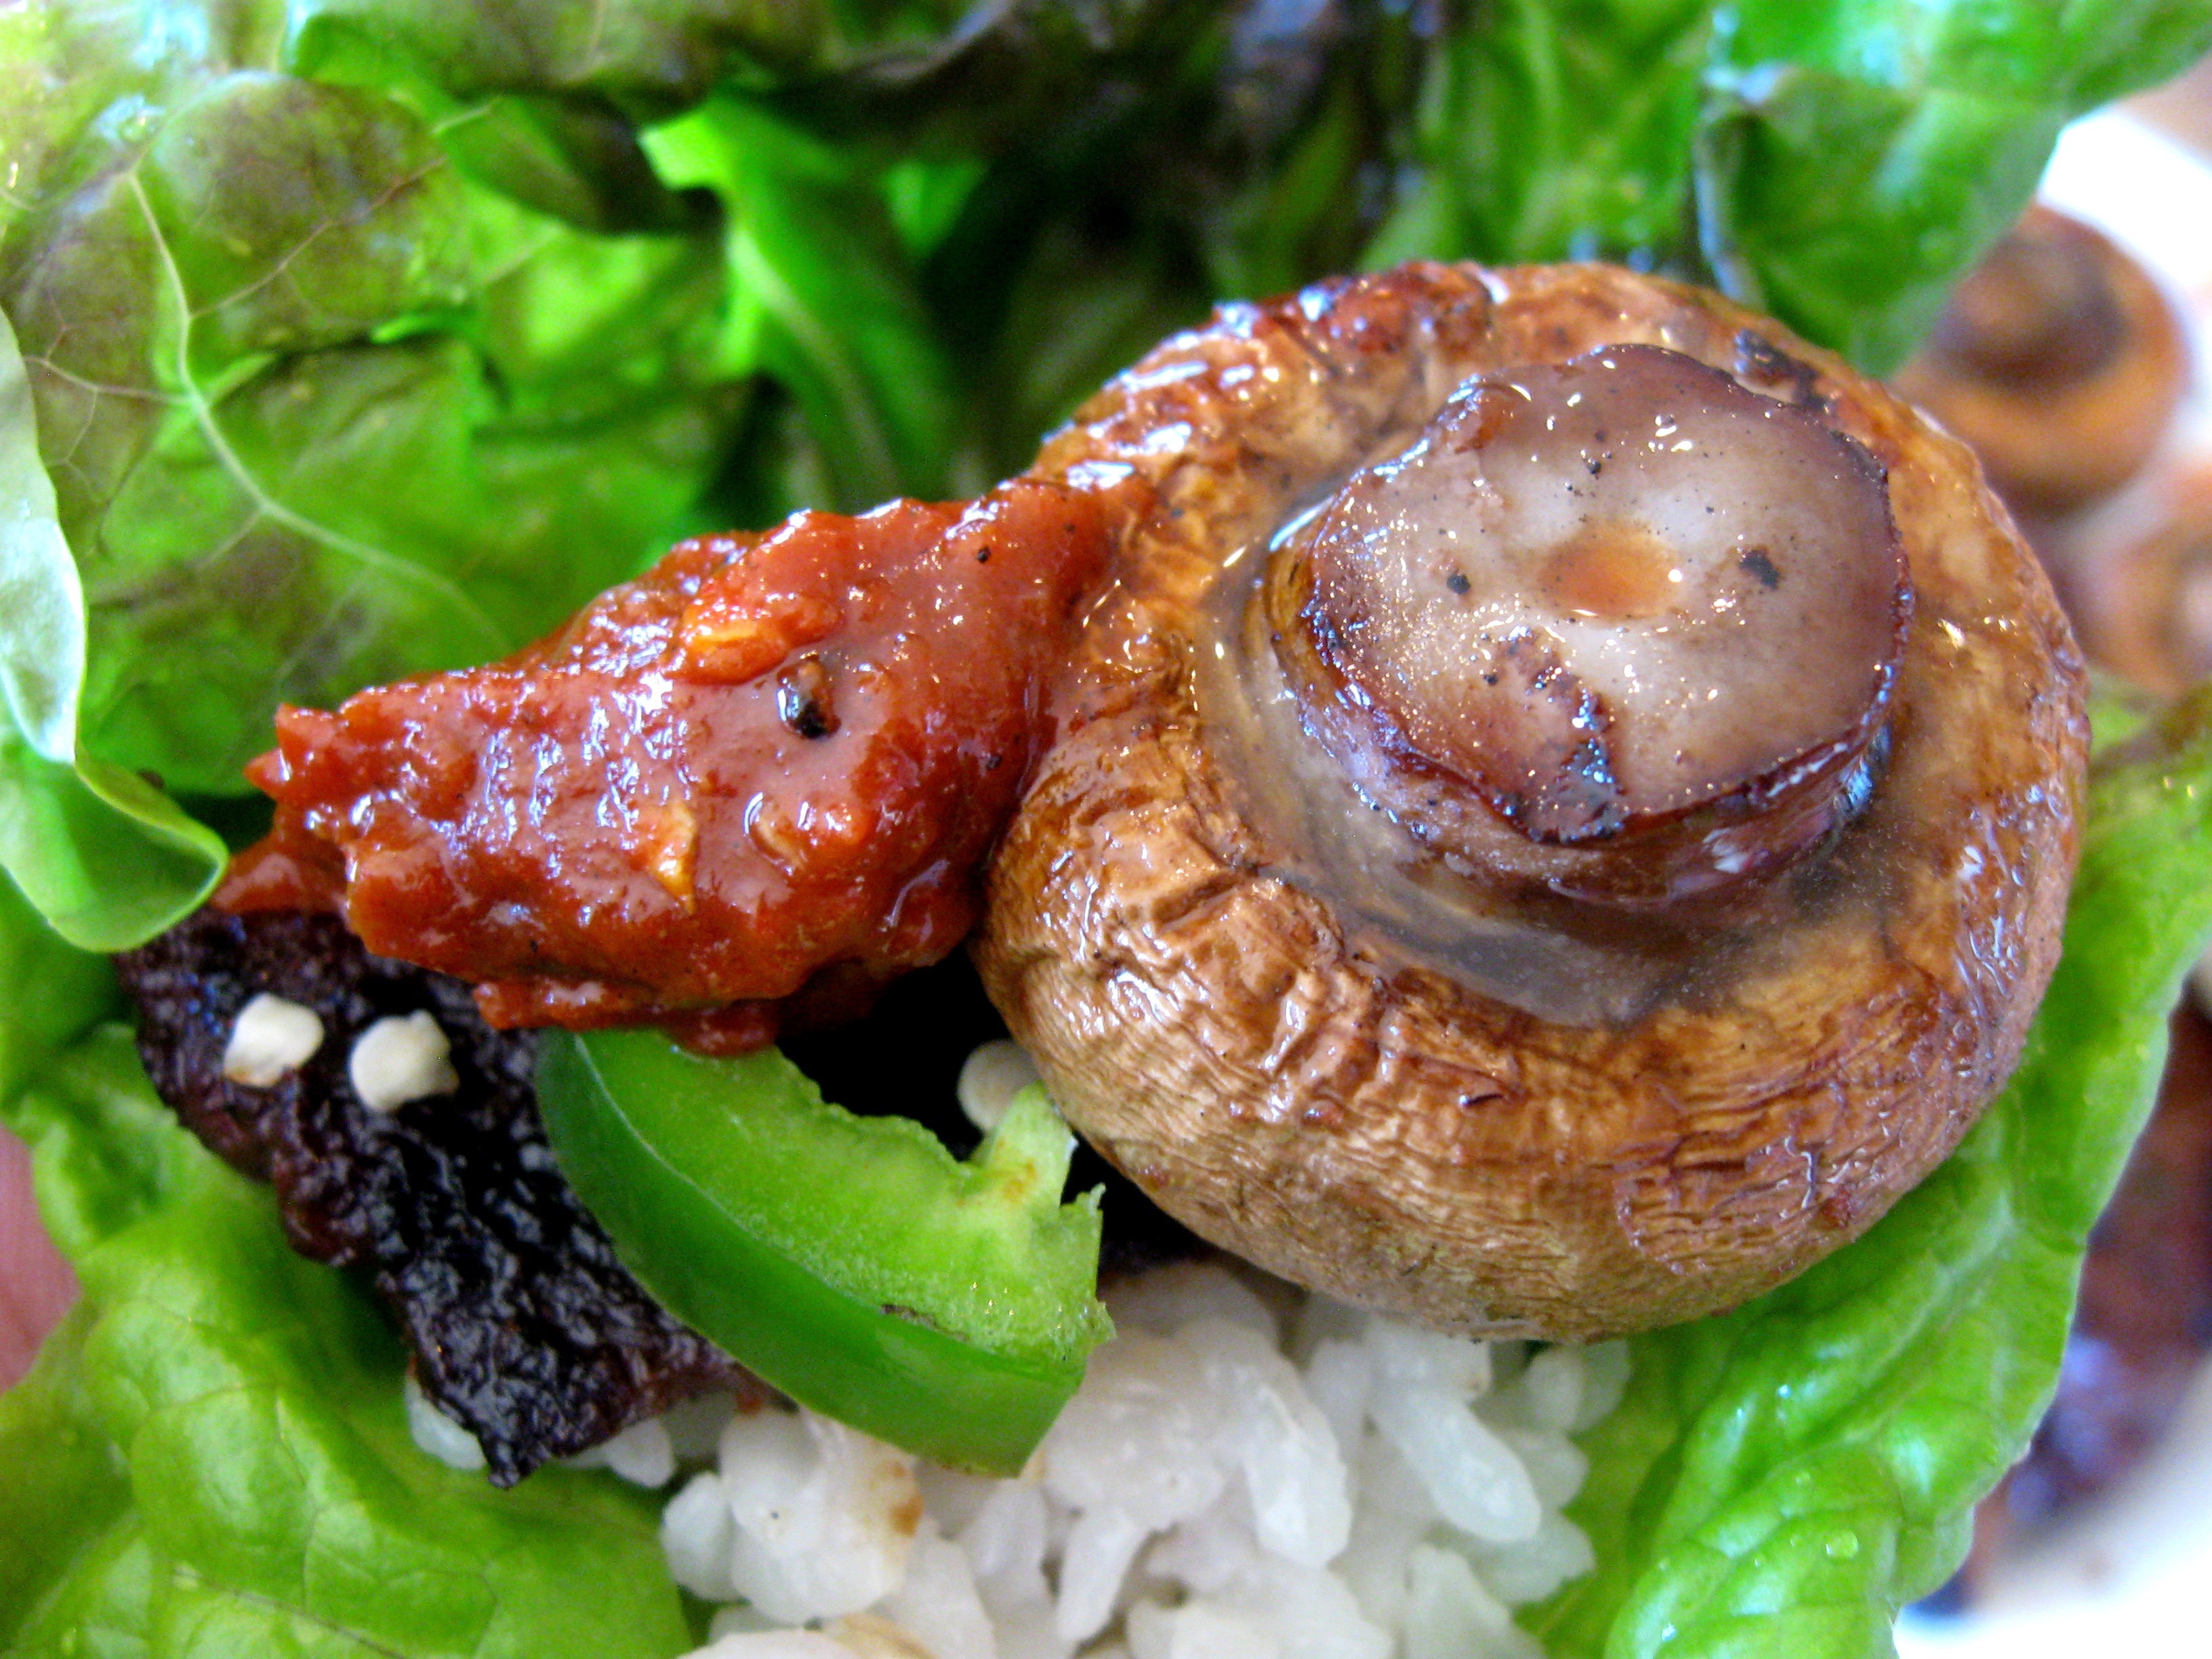
dish, food, produce, seafood, mushroom, fish, meat, cuisine, rice, lettuce, invertebrate, leaves, grilled, wrapped, korean, hors d oeuvre, ssam, ansim ssam